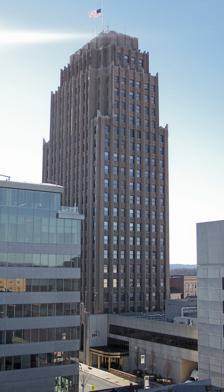
Building: PPL Building
Country: United States of America
Year built: 1928
Commercial offices in Allentown, Pennsylvania PPL Building Alternative names Pennsylvania Power and Light Building General information Status Completed Type Commercial offices Architectural style Art Deco / Art Moderne Location 2 North 9th Street Allentown , Pennsylvania Coordinates 40°36′05″N 75°28′33″W / 40.6014°N 75.4758°W / 40.6014; -75.4758 Construction started 1926 Completed 1928 Height Roof 98.02 m (321.6 ft) Technical details Floor count 24 Floor area 19,094 m 2 (205,530 sq ft) Lifts/elevators 6 Design and construction Architect(s) Helmle, Corbett & Harrison References The PPL Building , formerly the Pennsylvania Power and Light Building , is a 24-story office building in Allentown, Pennsylvania . At 98.02 m (321.6 ft) in height, it is the tallest building in the city and the surrounding Lehigh Valley metropolitan area. The building is the headquarters for PPL Corporation , the main electricity provider for the Lehigh Valley, Northeastern Pennsylvania , and other regions of Pennsylvania and the United States. The PPL Building is often uniquely illuminated at night, especially during the Christmas season, with a candle on one face of the building, and a Christmas tree on the other. History The PPL Building was built from 1926 to 1928. It was built by Pennsylvania Power & Light, forerunner of PPL, and to this day has been the headquarters of the company. The building was designed by architect and skyscraper pioneer Harvey Wiley Corbett , who would later have a hand in designing New York City's Rockefeller Center and other prominent buildings. The building exterior features bas reliefs by Alexander Archipenko . In 1930, the PPL Building was named the "best example of a modern office building" by Encyclopædia Britannica , and also featured the world's fastest elevator. During the 1960s, PPL supported the local United Fund community fund drive program by using the building's brightly lit windows at night to spell out the abbreviation "U.F." to remind area residents to contribute to the fund drive. In June of 2023, PPL Corporation announced plans to vacate the building and put it up for sale. In popular culture Exterior shots of the PPL Building appear in Executive Suite , a 1954 film. References